Paul Nash (artist)

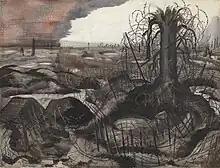
"Wire" (1919), collection of the Imperial War Museum, London

On 10 September 1914, shortly after the start of World War I, Nash reluctantly enlisted as a Private for home service in the Second Battalion, the Artists' Rifles, part of the 28th London Regiment of the Territorial Army. Nash's duties, which included guard duty at the Tower of London, allowed him time to continue drawing and painting.